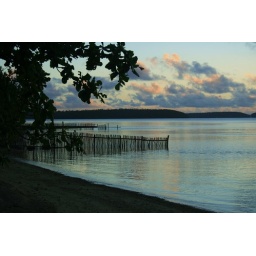
plus the neighbour's pig fence further on!3 more photos below